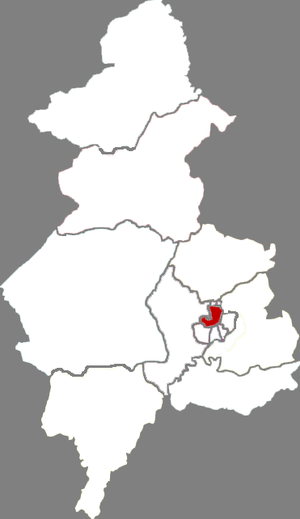
Le district de Huanggu est une subdivision administrative de la province du Liaoning en Chine. Il est placé sous la juridiction de la ville sous-provinciale de Shenyang.